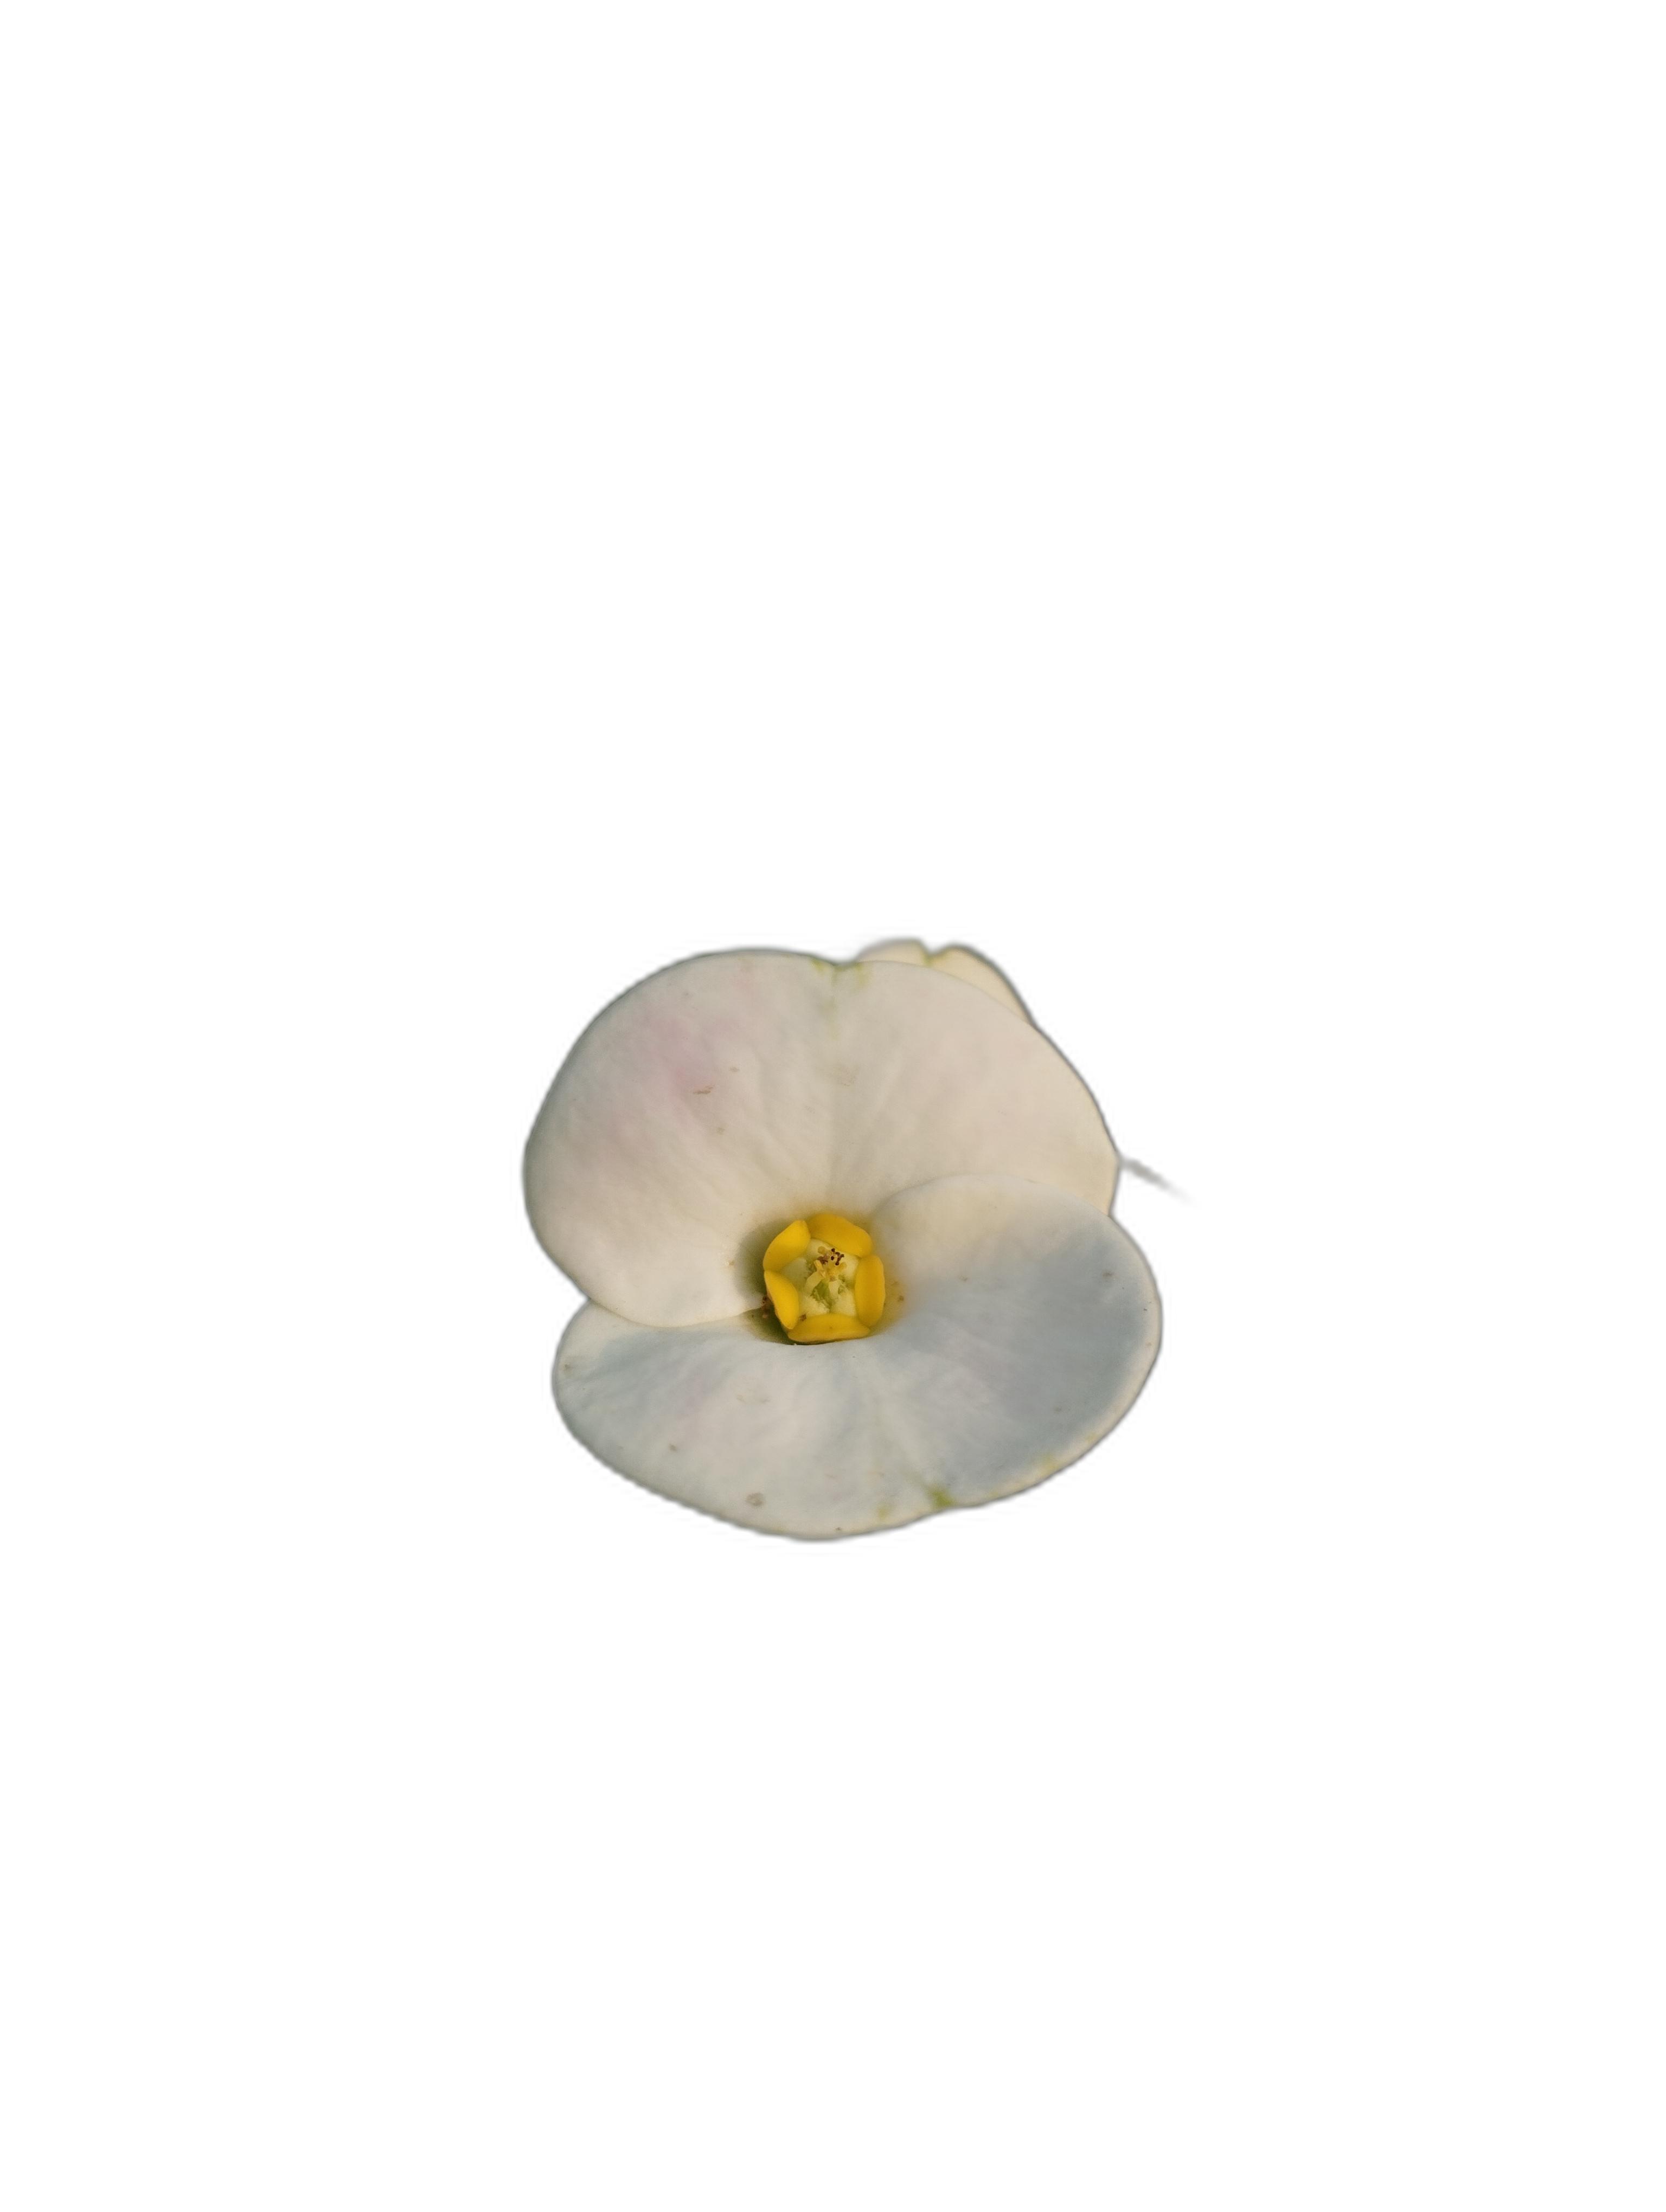
Label: Crown of thorns